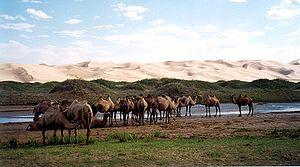
La Mongolie est un pays d'Asie, situé entre la Russie au nord et la Chine au sud. Sa capitale est Oulan-Bator, qui est aussi la plus grande ville du pays, la langue officielle est le mongol et la monnaie le tugrik.
Le parc national de Gobi Gurvansaikhan est un parc national du sud de la Mongolie. Le parc est établi en 1993, et en 2000, il avait déjà sa taille actuelle. Avec 27 000 km², le Parc National de Gobi Gurvansaikhan est le parc le plus grand de la Mongolie.
Le chameau de Bactriane, appelé aussi chameau à deux bosses ou simplement chameau, est une espèce d'artiodactyles de la famille des Camelidae. Il est natif des steppes et des régions arides de l'Asie centrale. L'épithète spécifique bactrianus évoque l'une des régions où les chameaux domestiques étaient autrefois communément élevés : la Bactriane. Sa femelle est dénommée la chamelle et le juvénile le chamelon. Ce mammifère ruminant diffère du dromadaire par ses deux bosses dorsales graisseuses, par son poids et sa taille plus élevés, et par une fourrure bien plus abondante. Le chameau et le dromadaire appartiennent tous deux au genre Camelus et peuvent produire des hybrides viables et fertiles.